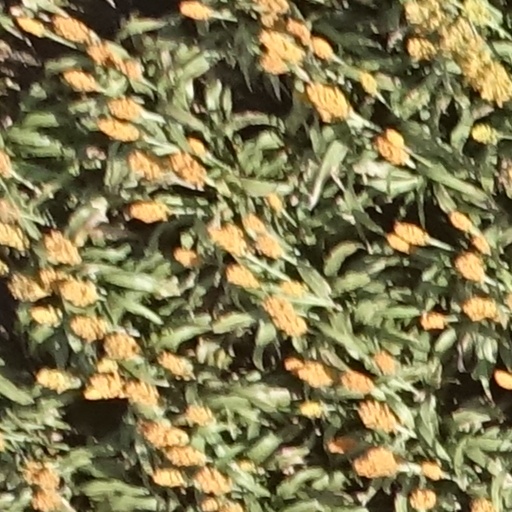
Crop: sorghum